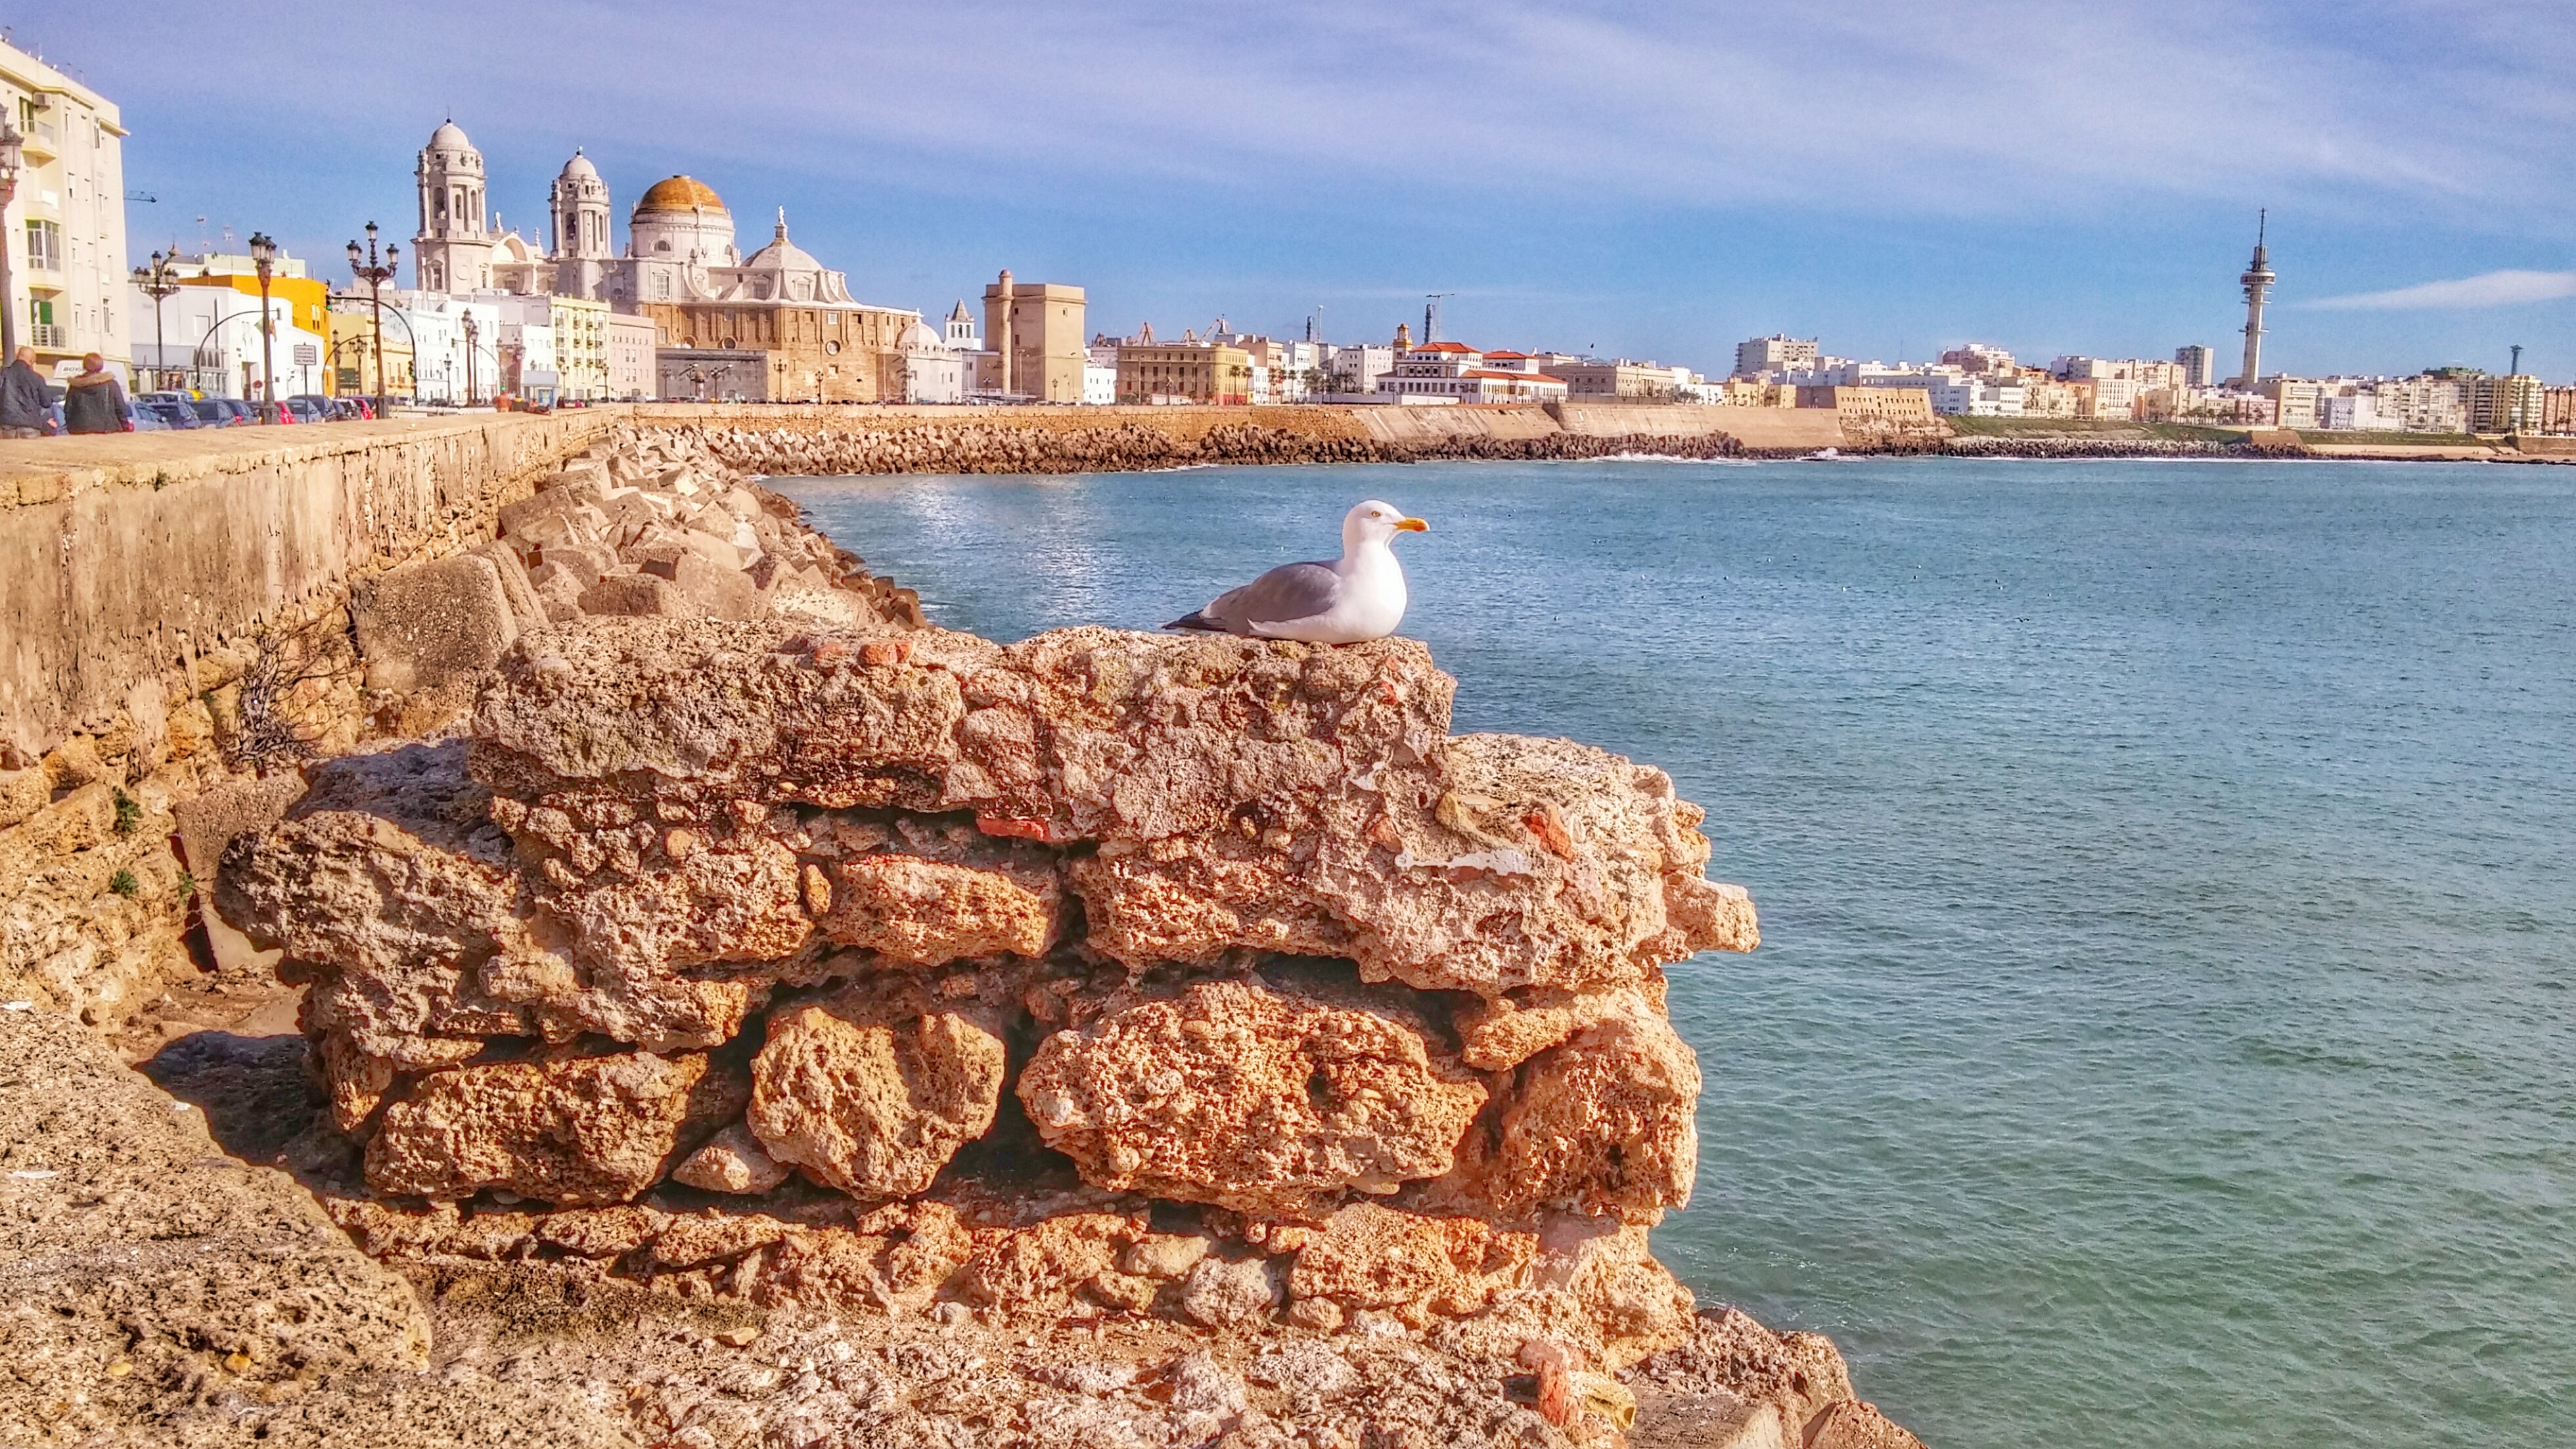
landscape, sea, coast, sand, rock, bird, shore, city, seagull, cliff, bay, terrain, spain, cadiz, ave, looking at